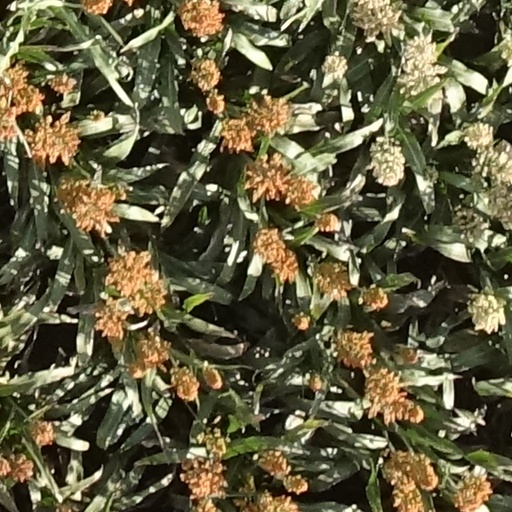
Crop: sorghum